Melky Cabrera

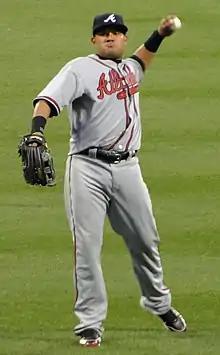
Cabrera playing for the Atlanta Braves in 2010

On December 22, 2009, the Yankees traded Cabrera to the Atlanta Braves with Mike Dunn and pitching prospect Arodys Vizcaino for Javier Vázquez and Boone Logan, with whom he signed a one-year deal worth $3.1 million with the Braves, avoiding arbitration.